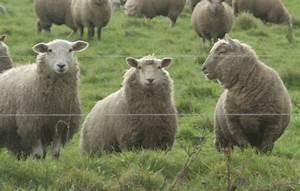
sheep